History of San Francisco

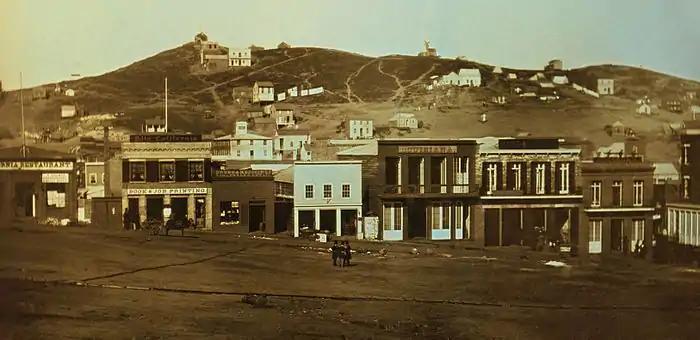
Portsmouth Square, 1851.

In 1786 French explorer, the Comte de La Pérouse visited San Francisco and left a detailed account of it. Six years later, in 1792 British explorer George Vancouver also stopped in San Francisco, in part, according to his journal, to spy on the Spanish settlements in the area. In addition to Western Europeans, Russian fur-traders also visited the area. From 1770 until about 1841, Russian traders colonized an area that ranged from Alaska south to Fort Ross in Sonoma County, California. The naming of San Francisco's Russian Hill neighborhood is attributed to the remains of Russian fur traders and sailors found there.